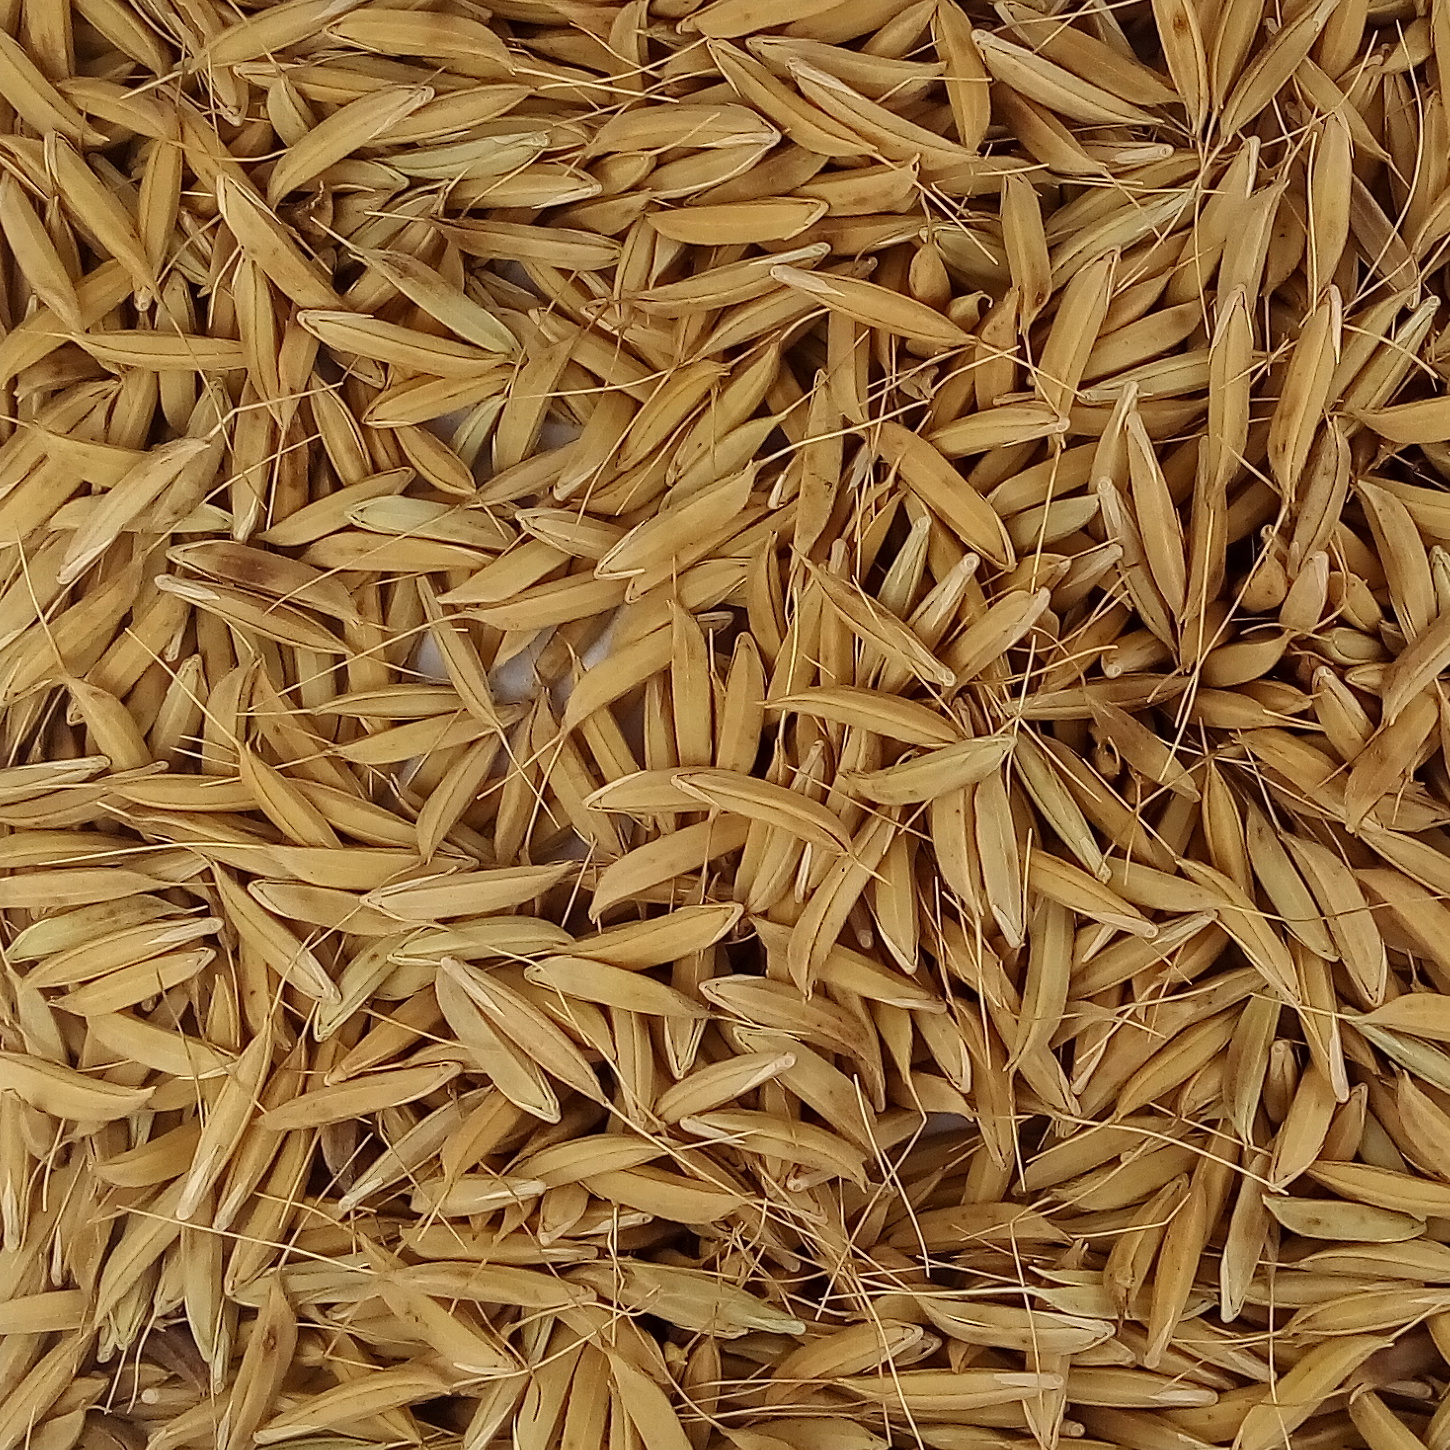
Rice seed variety: CSR_30